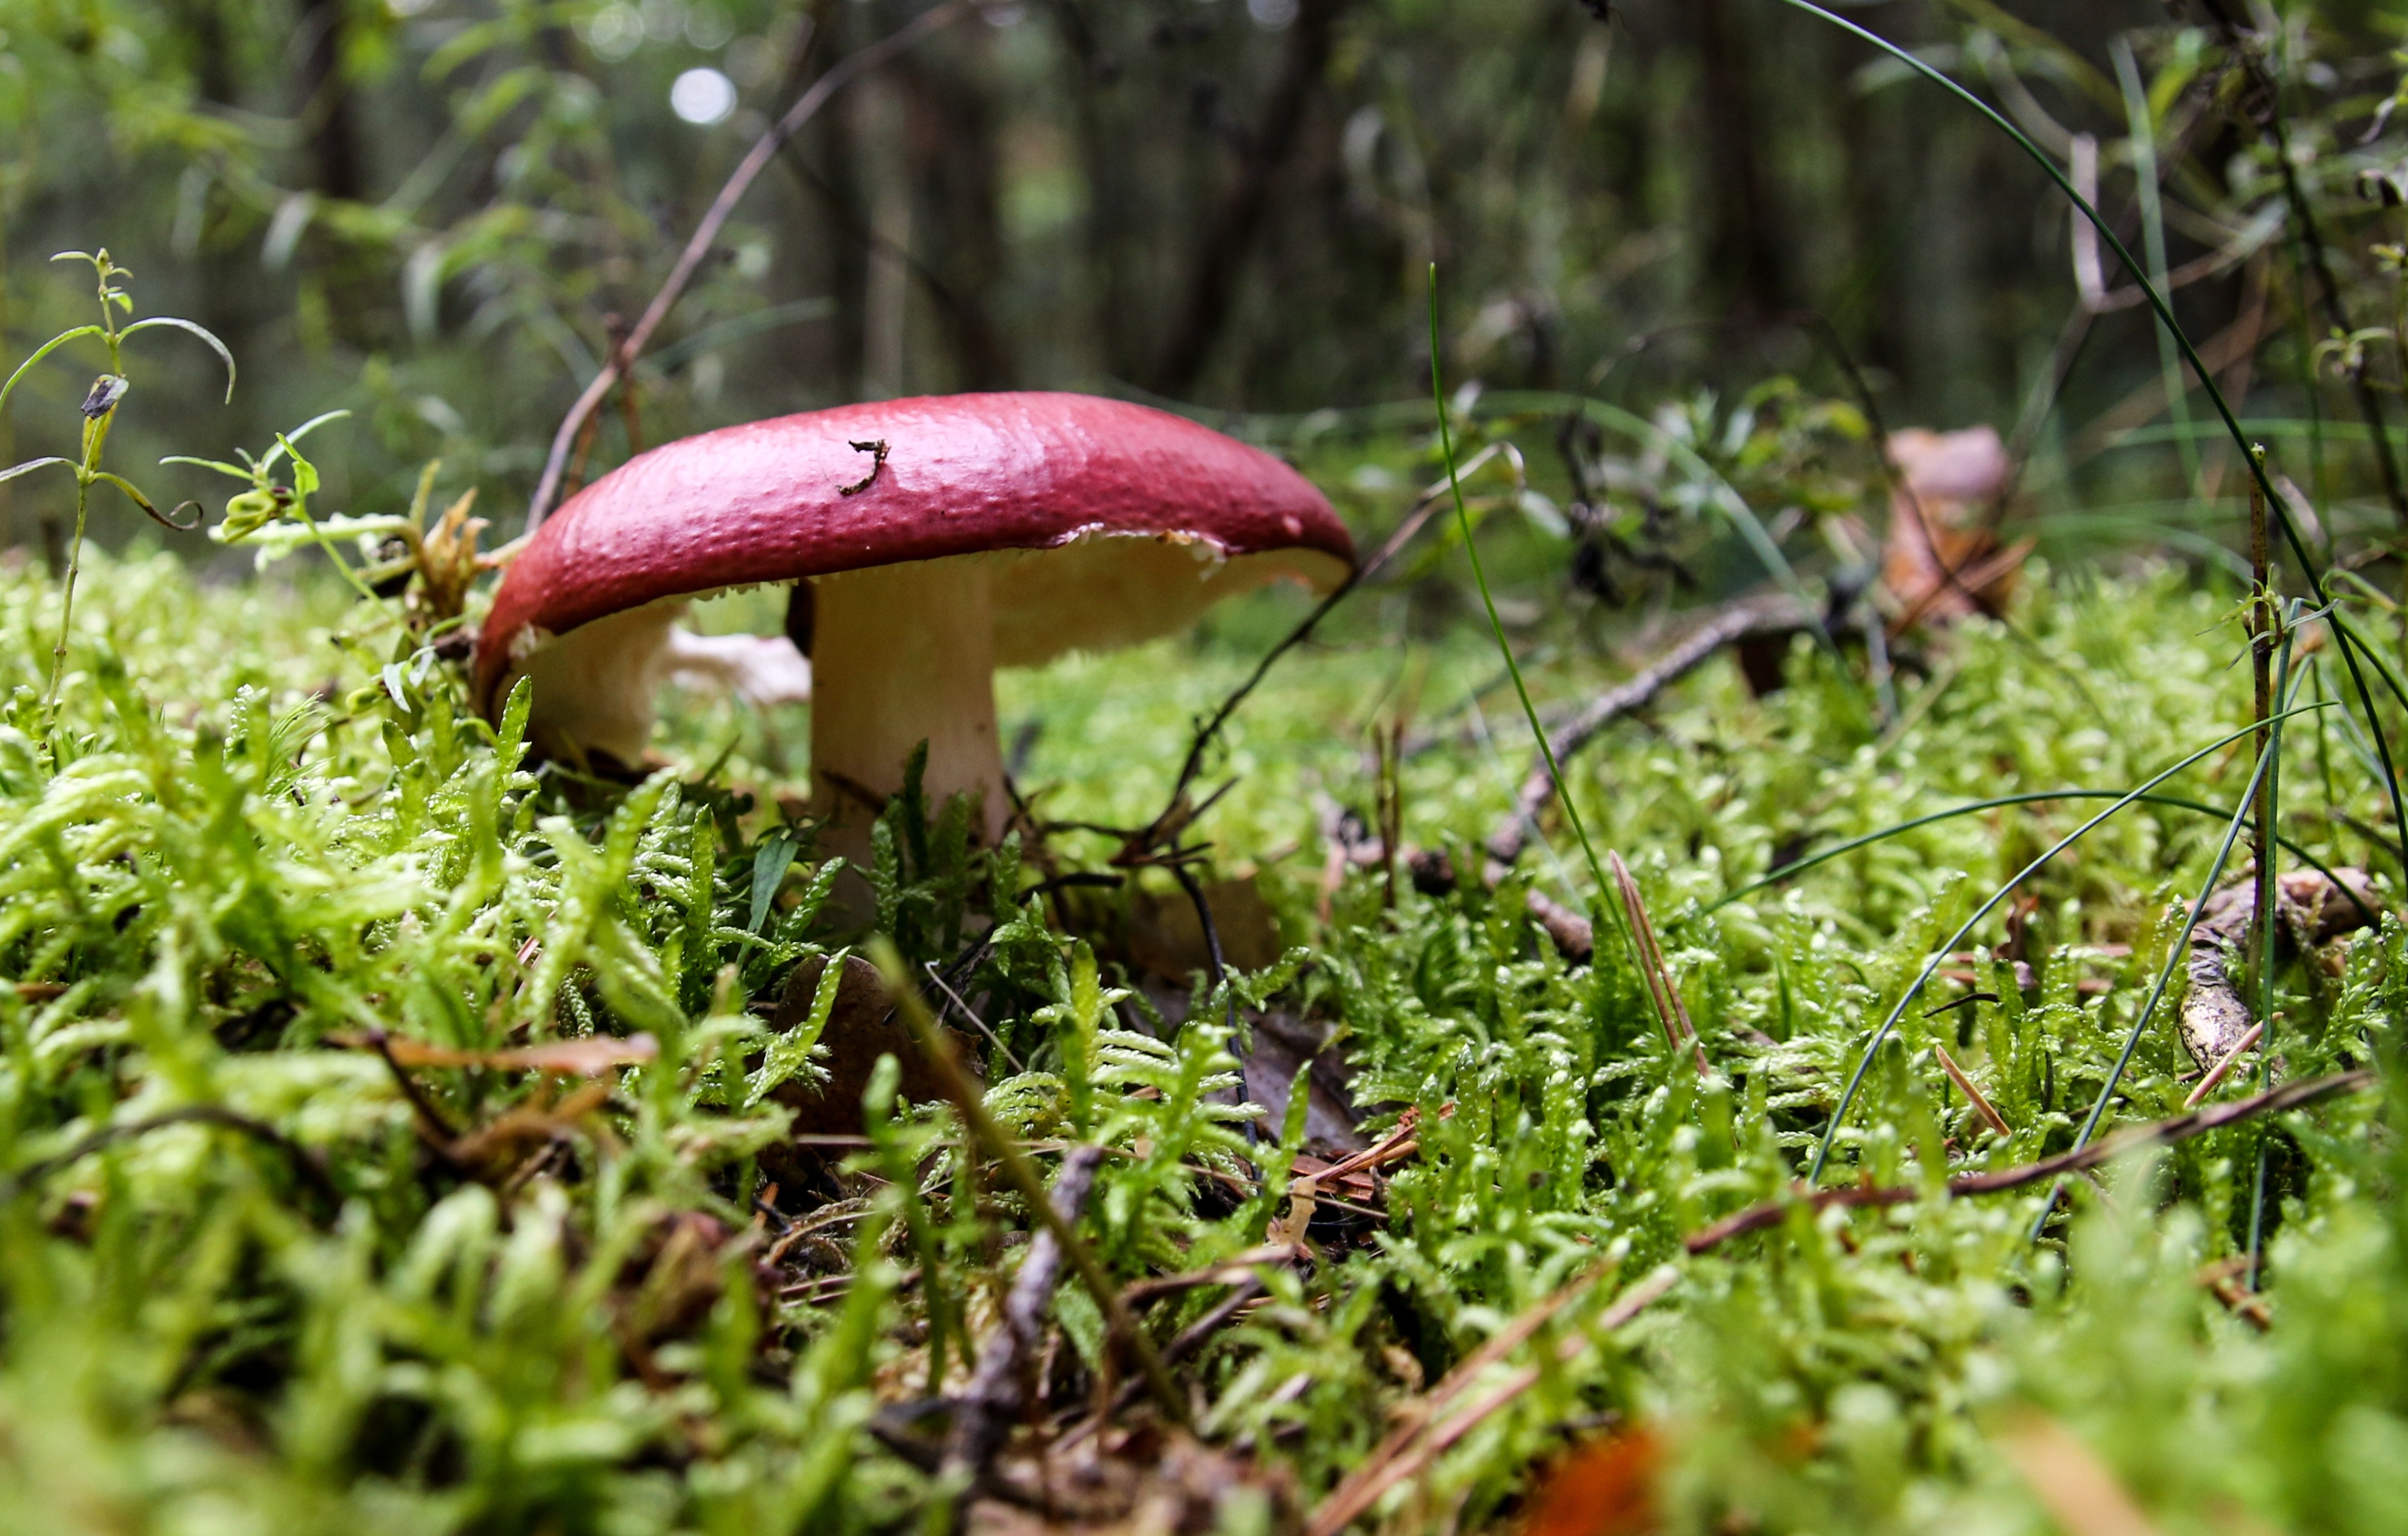
nature, forest, grass, plant, lawn, meadow, leaf, flower, moss, green, red, jungle, autumn, soil, botany, mushroom, garden, close, eat, flora, fauna, fungus, vegetation, rainforest, toxic, woodland, habitat, agaric, bolete, fungal species, forest mushroom, macro photography, mushroom picking, natural environment, penny bun